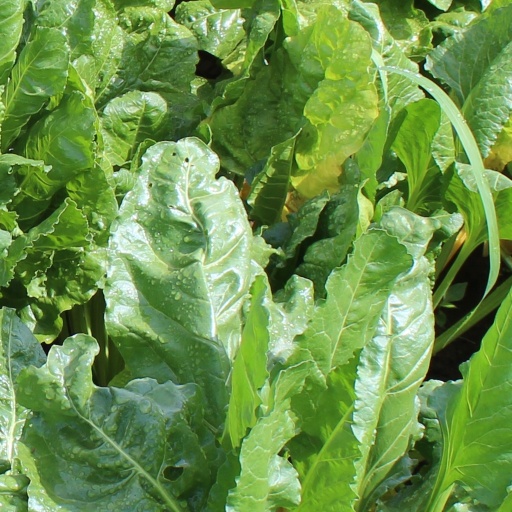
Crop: sugar beet